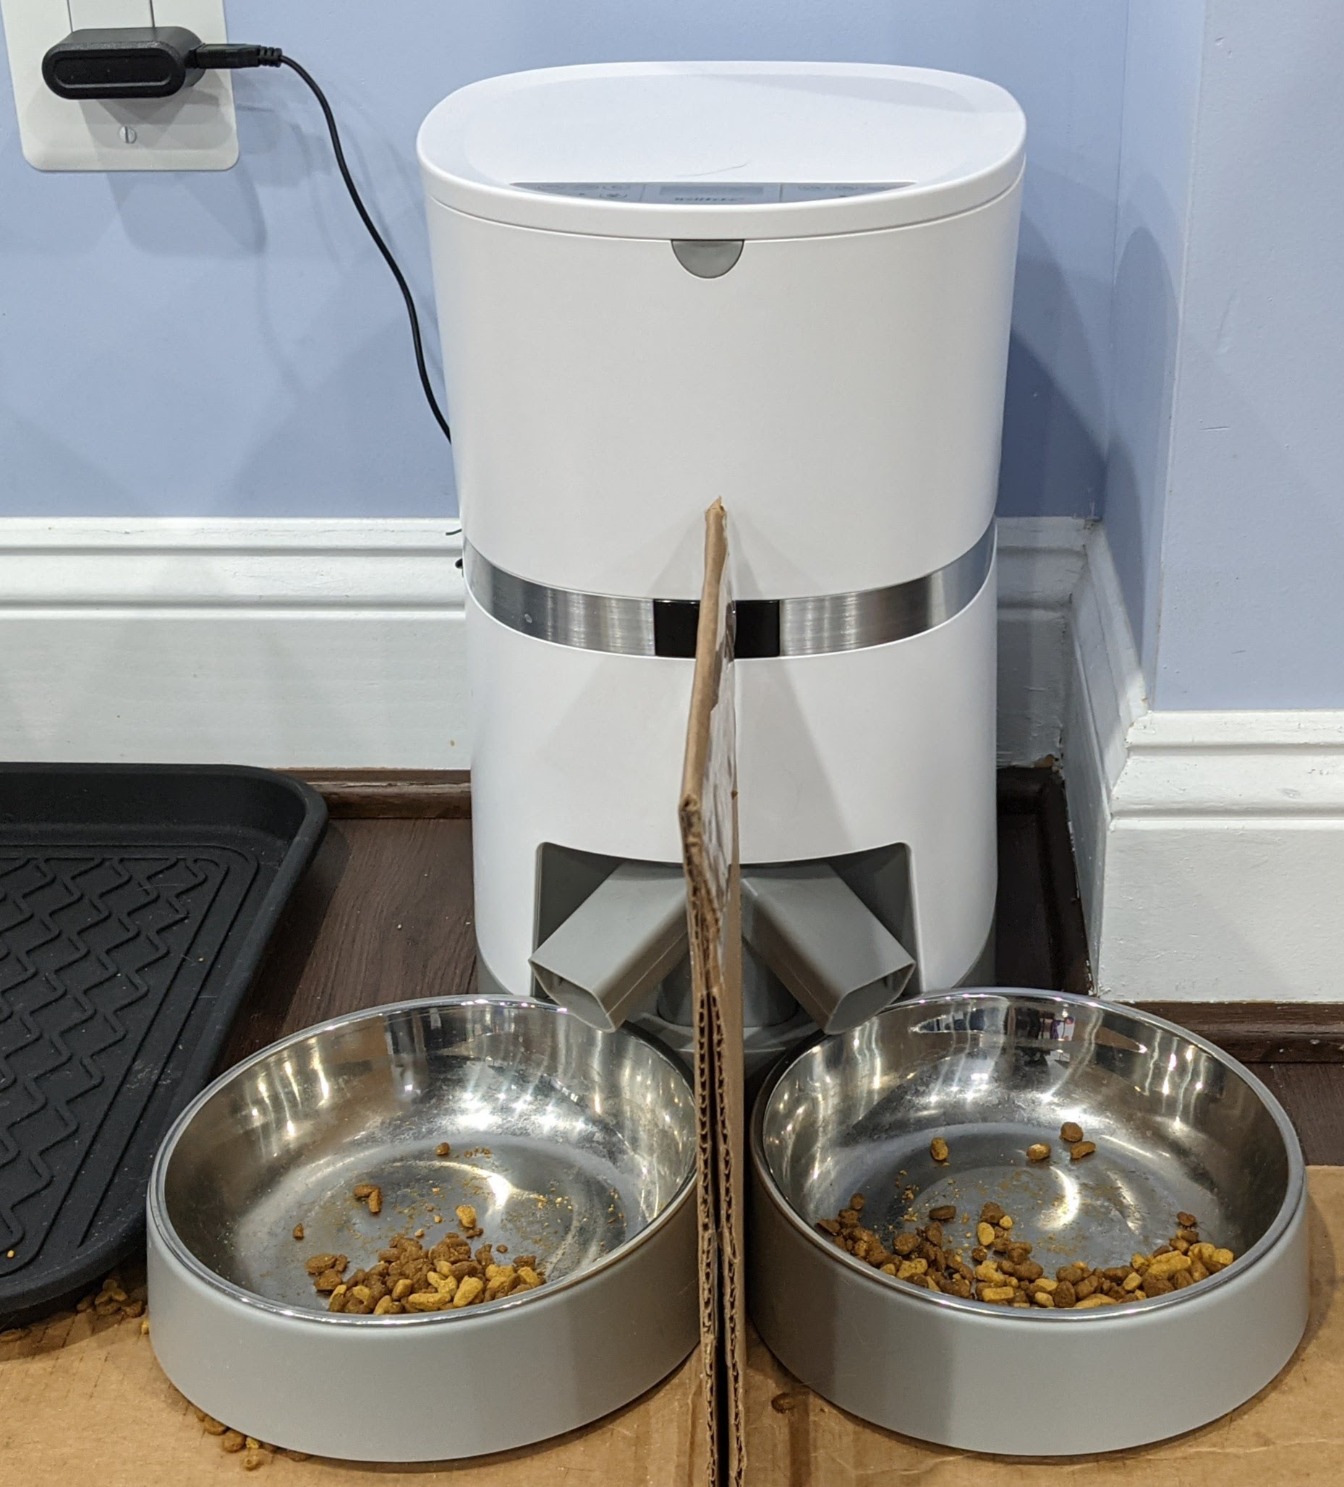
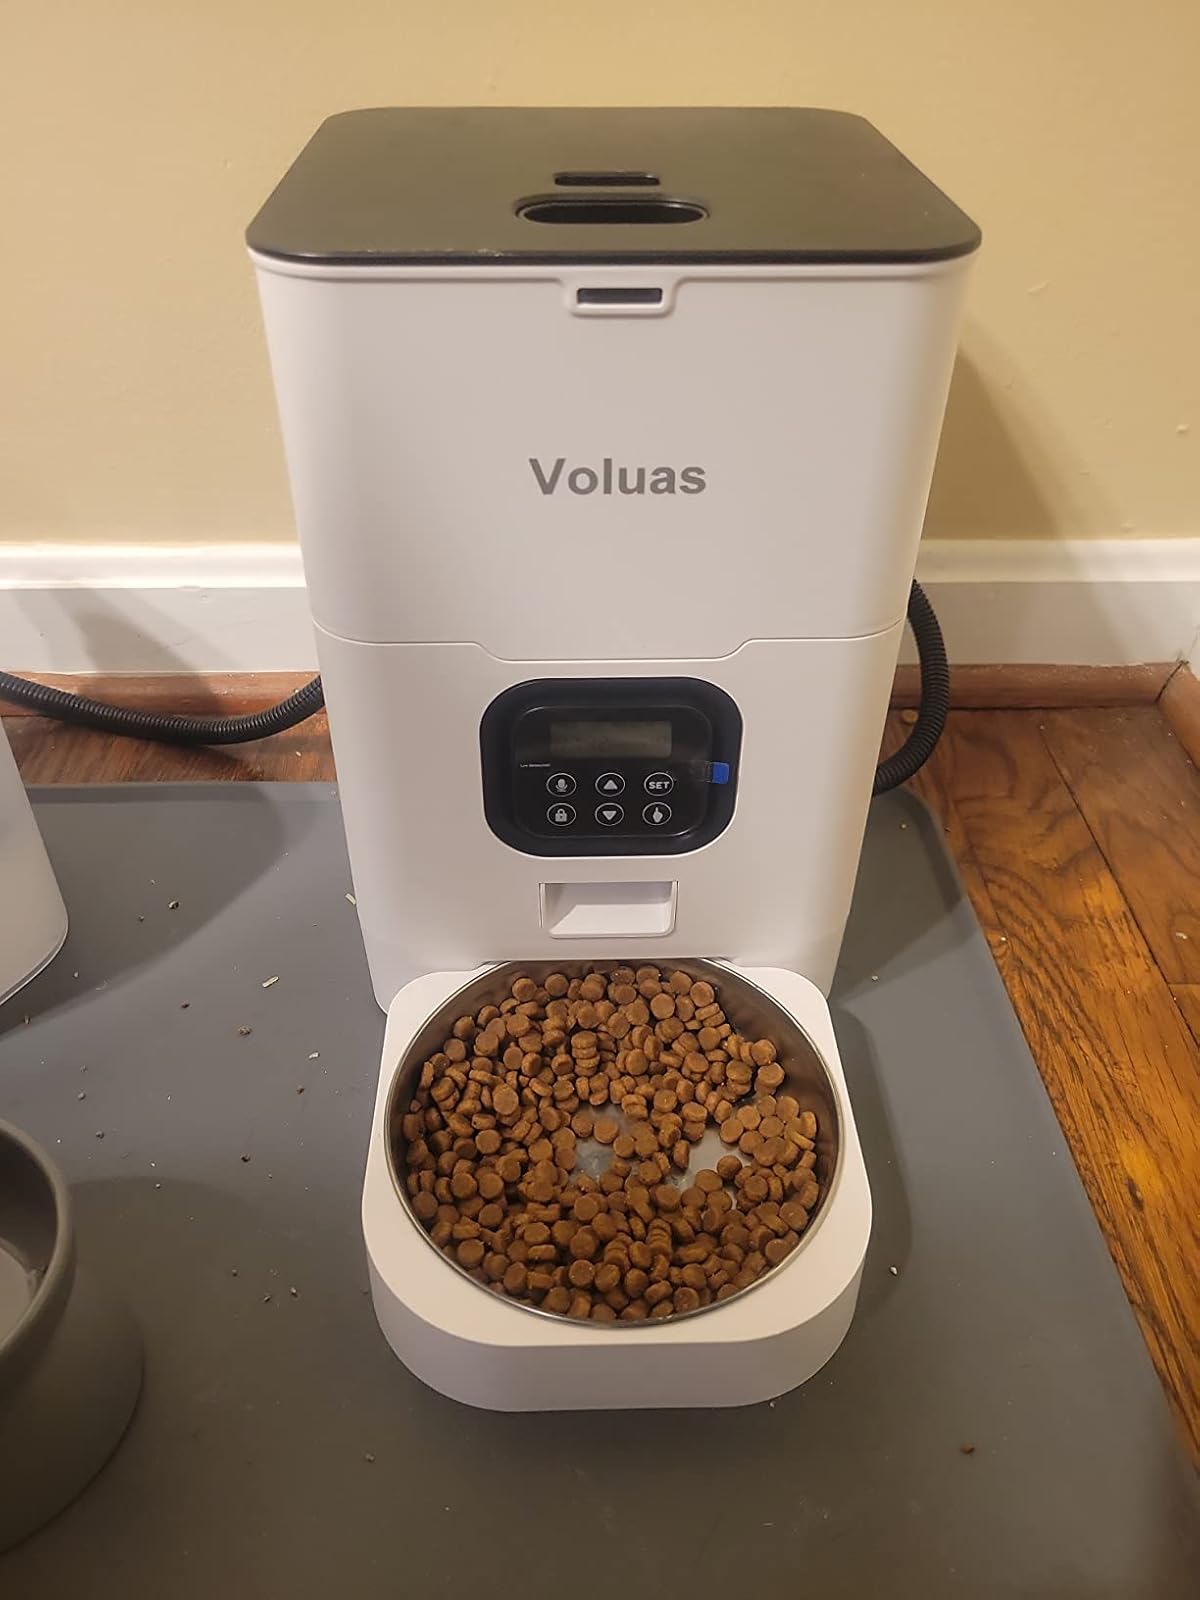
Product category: items_feeder
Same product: no